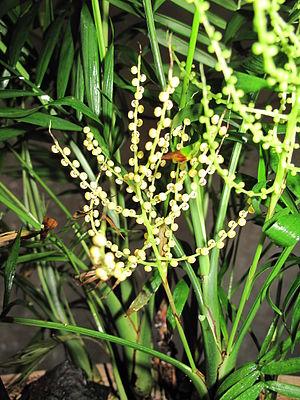
Détails des fruits d'un palmier Néanthe (Chamaedorea elegans).